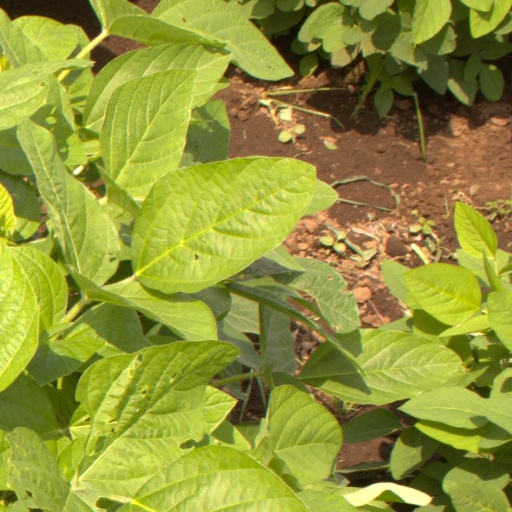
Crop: soybean